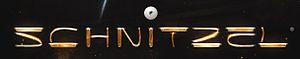
Logo de Schnitzel le film, inspiré de l'affiche
Schnitzel est un film israélien écrit, produit et réalisé par Asaf Epstein, sorti en 2014